Inca Garcilaso de la Vega University

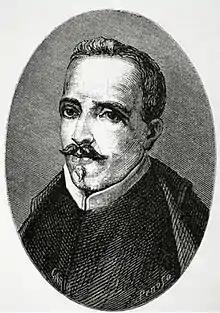
Portrait of Inca Garcilaso de la Vega, writer and historian of Hispanic-Inca descent

The Inca Garcilaso de la Vega University was created in December 1964 by Supreme Decree No. 74 and 26-A. It took the name of the Inca Garcilaso de la Vega, a writer and historian of Hispanic-Inca descent considered the "first biological and spiritual mestizo of America".